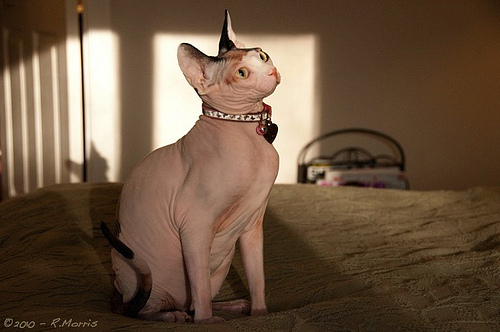
Breed: sphynx